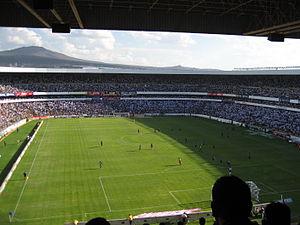
L'Estadio Corregidora est un stade situé en Querétaro au Mexique d'une capacité de 40 785 places. Il est nommé en m'honneur de Josefa Ortiz de Domínguez, partisane de l'indépendance lors de la Guerre d'indépendance du Mexique et souvent appelée « la Corregidora »
Le Querétaro Fútbol Club, est un club de football mexicain basé à Santiago de Querétaro dans la région de Querétaro dans le centre du Mexique.